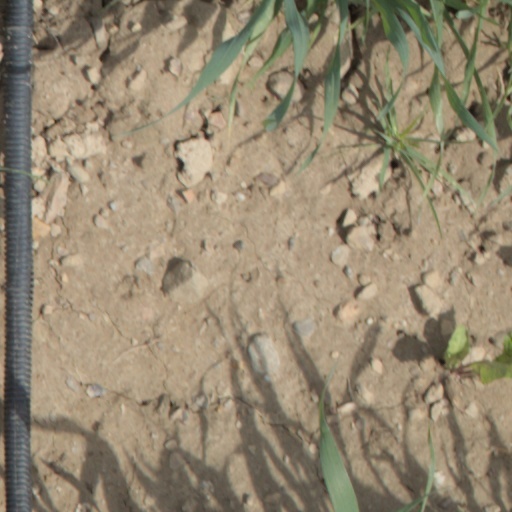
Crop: wheat